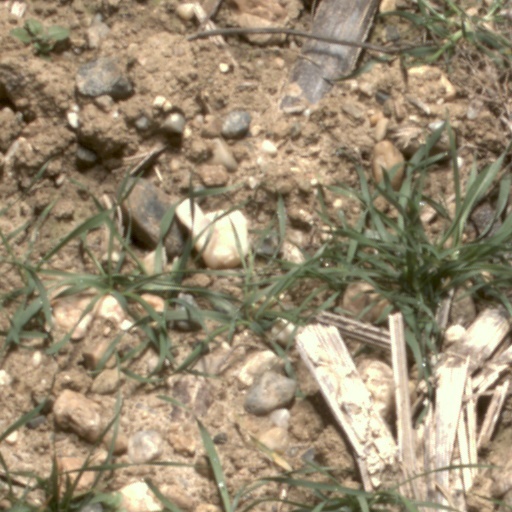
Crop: wheat